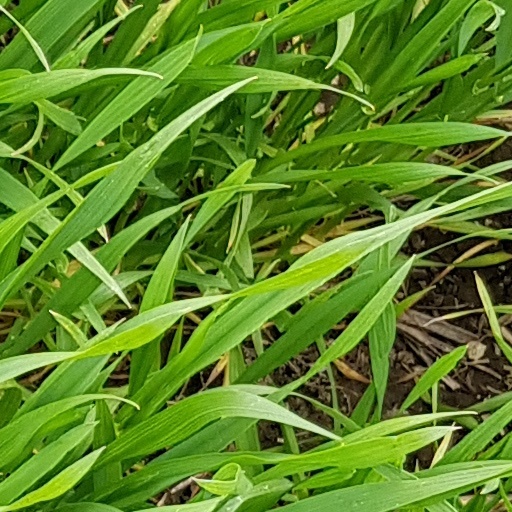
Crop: wheat